History of Russia

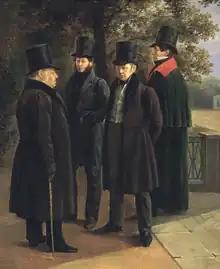
«Golden Age of Russian Poetry» writers: Pushkin, Krylov, Zhukovsky, and Gnedich

The invasion of Russia was a catastrophe for Napoleon and his 450,000 invasion troops. One major battle was fought at Borodino; casualties were very high, but it was indecisive, and Napoleon was unable to engage and defeat the Russian armies. He tried to force the Tsar to terms by capturing Moscow at the onset of winter, even though he had lost most of his men. Instead, the Russians retreated, burning crops and food supplies in a scorched earth policy that multiplied Napoleon's logistic problems: 85%–90% of Napoleon's soldiers died from disease, cold, starvation or ambush by peasant guerrillas. As Napoleon's forces retreated, Russian troops pursued them into Central and Western Europe, defeated Napoleon's army in the Battle of the Nations and finally captured Paris. Of a total population of around 43 million people, Russia lost about 1.5 million in the year 1812; of these about 250,000 to 300,000 were soldiers and the rest peasants and serfs.